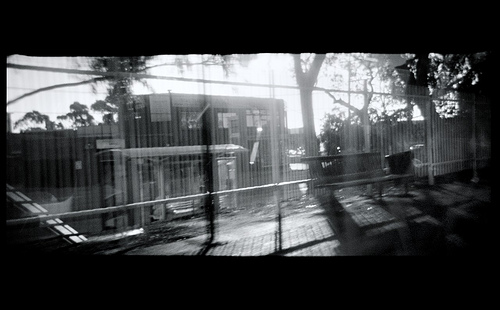
A view of an entrance to a train station.